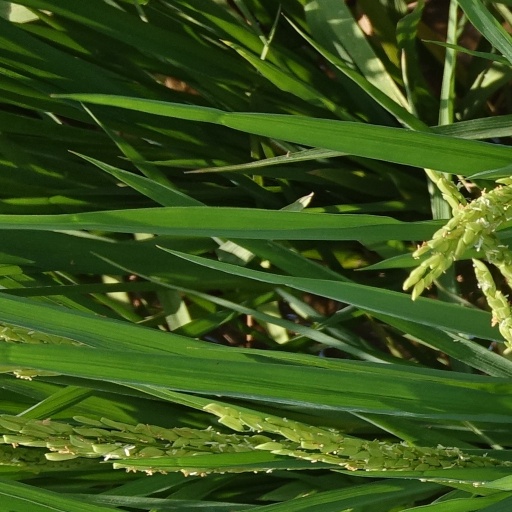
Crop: rice